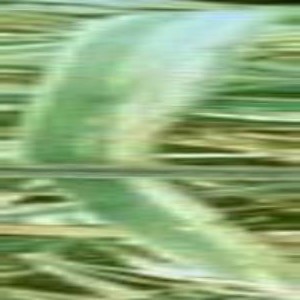
Disease: Bacterialblight